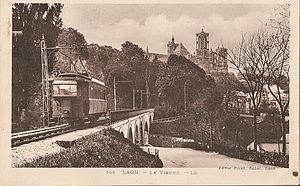
Carte postale ancienne éditée par LL, n°153 LAON